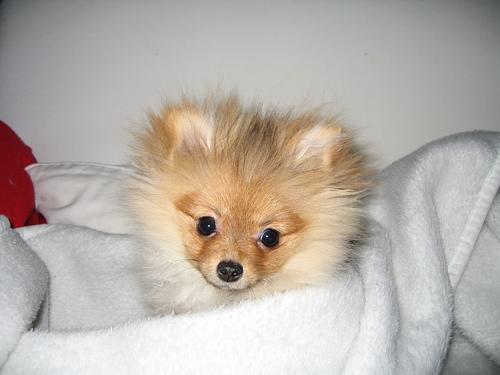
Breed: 1936-n000005-Pomeranian